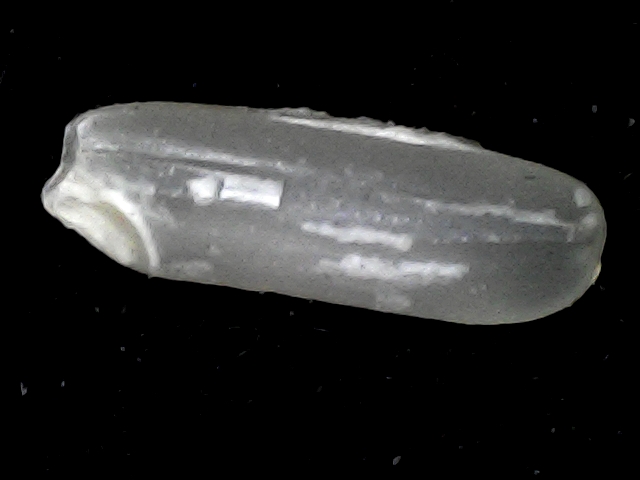
Rice variety: BD87